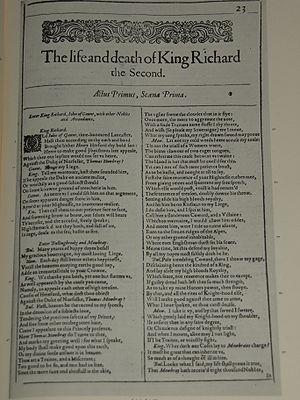
Richard II est une fresque historique en vers écrite par William Shakespeare en 1595 inspirée par le règne de Richard II d'Angleterre. Bien que la pièce de théâtre ait pu être écrite indépendamment, elle constitue la première partie d'une tétralogie, nommée Henriad. Aussi trois pièces relatant la vie des successeurs de Richard II la suivent : Henry IV, Henry IV, et Henri V.